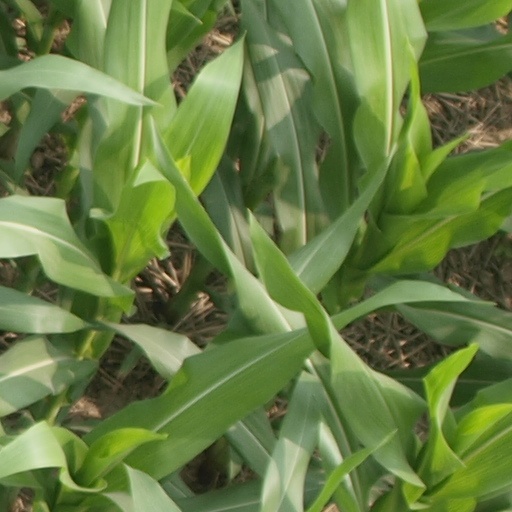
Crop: maize; corn